Color wheel

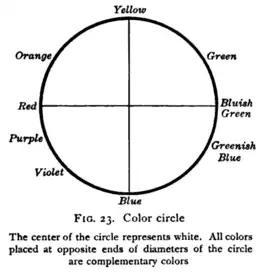
A 1917 four-way color circle related to the color opponent process.

A color circle based on spectral wavelengths appears with red at one end of the spectrum and is 100% mixable violet at the other. A wedge-shaped gap represents colors that have no unique spectral frequency. These extra-spectral colors, the purples, form from an additive mixture of colors from the ends of the spectrum.